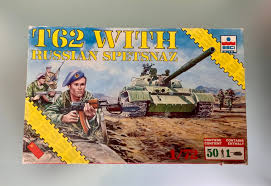
Label: T-62